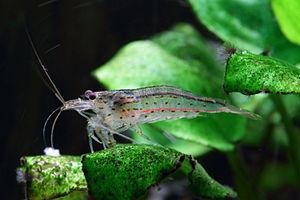
Takashi Amano, né le 18 juillet 1954 à Niigata et mort le 4 août 2015 dans la même ville à l'âge de 61 ans d'une pneumonie, est un photographe paysagiste, designer et aquariophile japonais.